2010 Los Angeles Dodgers season

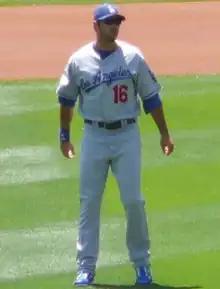
Andre Ethier was off to a terrific start in May before injuring his pinkie finger

The Dodgers traveled to Phoenix, Arizona for a three-game series against the Diamondbacks on May 10. In the opener, Chad Billingsley and three relief pitchers allowed just four hits in a 7–3 victory. The following day, John Ely picked up his first career win and the Dodgers scored seven runs in the eighth inning to pull away in a 13–3 win. Hiroki Kuroda struck out nine in 7 innings as the Dodgers completed the sweep of the Diamondbacks with a 6–3 victory. The Dodgers next went to San Diego to begin a series against the division leading Padres. With Haeger and Padilla injured, Ramón Ortiz made his first Major League start since May 26, 2007. The Dodgers won the game 4–3 thanks to a two-run home run by Matt Kemp in the seventh inning to extend the team's winning streak to five games. Ethier injured the little finger on his right hand and was scratched from the lineup on May 15, but the Dodgers extended their winning streak as Clayton Kershaw threw a three-hitter over seven innings and James Loney hit a home run in the 4–1 win. The Dodgers completed the sweep of the Padres as Chad Billingsley out dueled Wade LeBlanc 1–0 in the series finale.